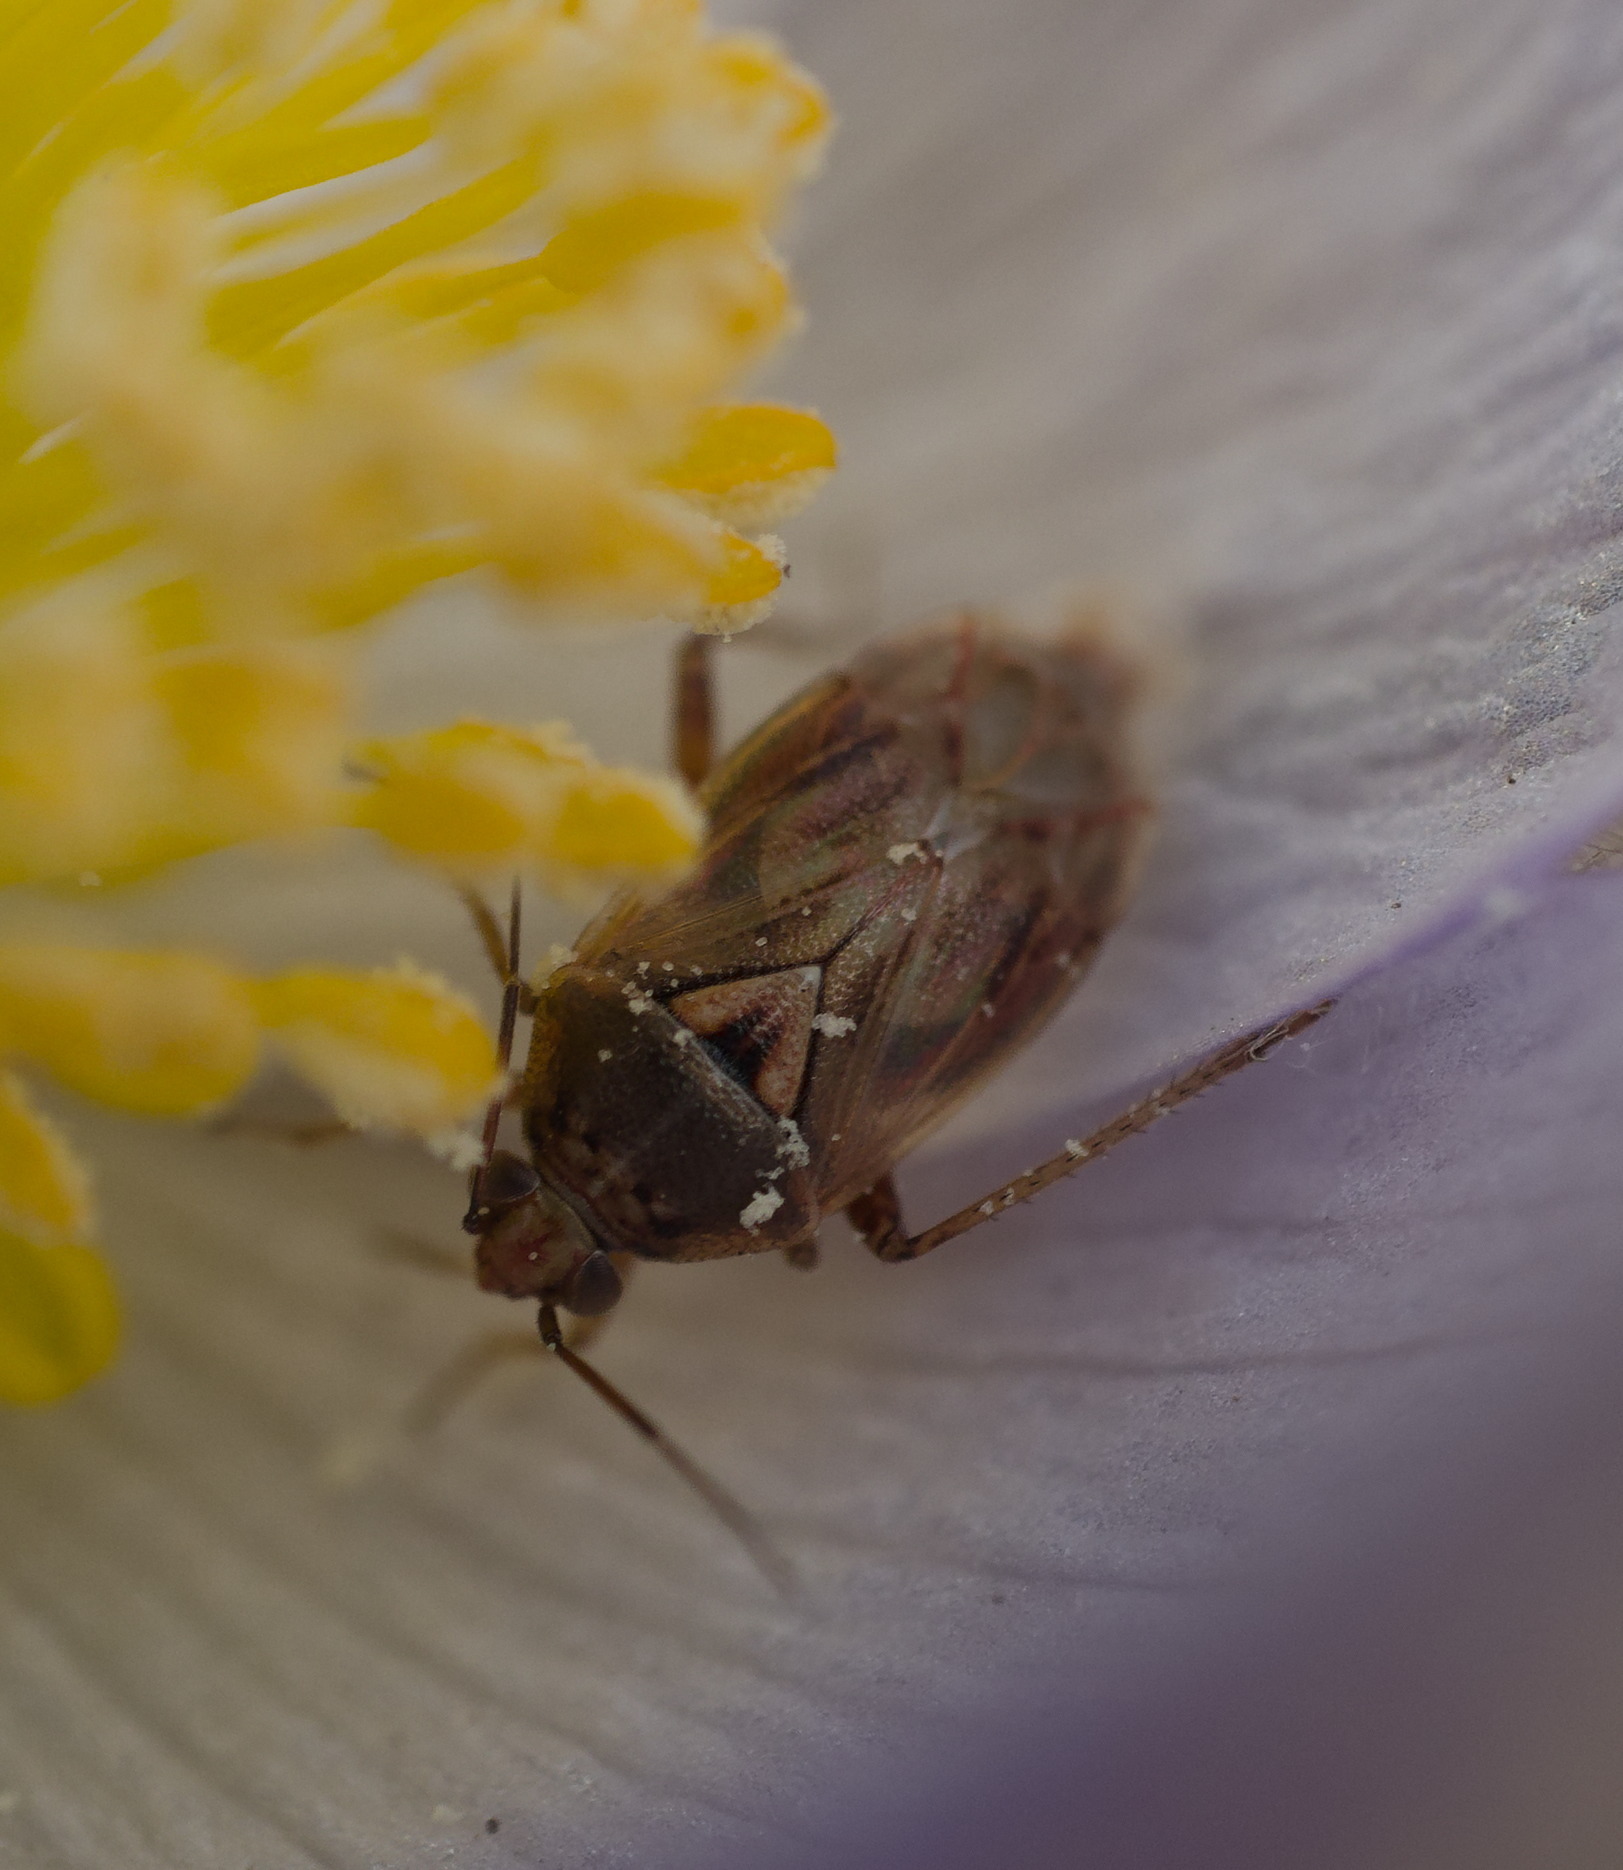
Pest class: lygus_bug